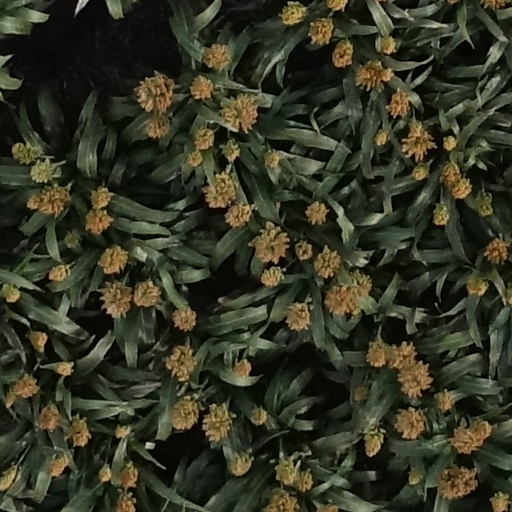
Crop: sorghum